Woodward High School (Cincinnati, Ohio)

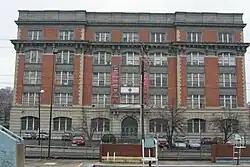
Front of the old building

Woodward was one of the first public schools in the country. The land for the original school was donated by William Woodward and his wife Abigail Cutter in 1826 to provide free education for poor children who could not afford private schooling. The Woodward Free Grammar School opened on the site in 1831 and was the first free public school in the city. The original two-story school building was replaced in 1855. On the day after his election, President Elect William Howard Taft, who graduated from Woodward High School in 1874, laid the cornerstone of a third building, which opened to students in 1910. The third building was designed in the Renaissance Revival style by Cincinnati architect Gustave W. Drach, who was a Woodward alum.